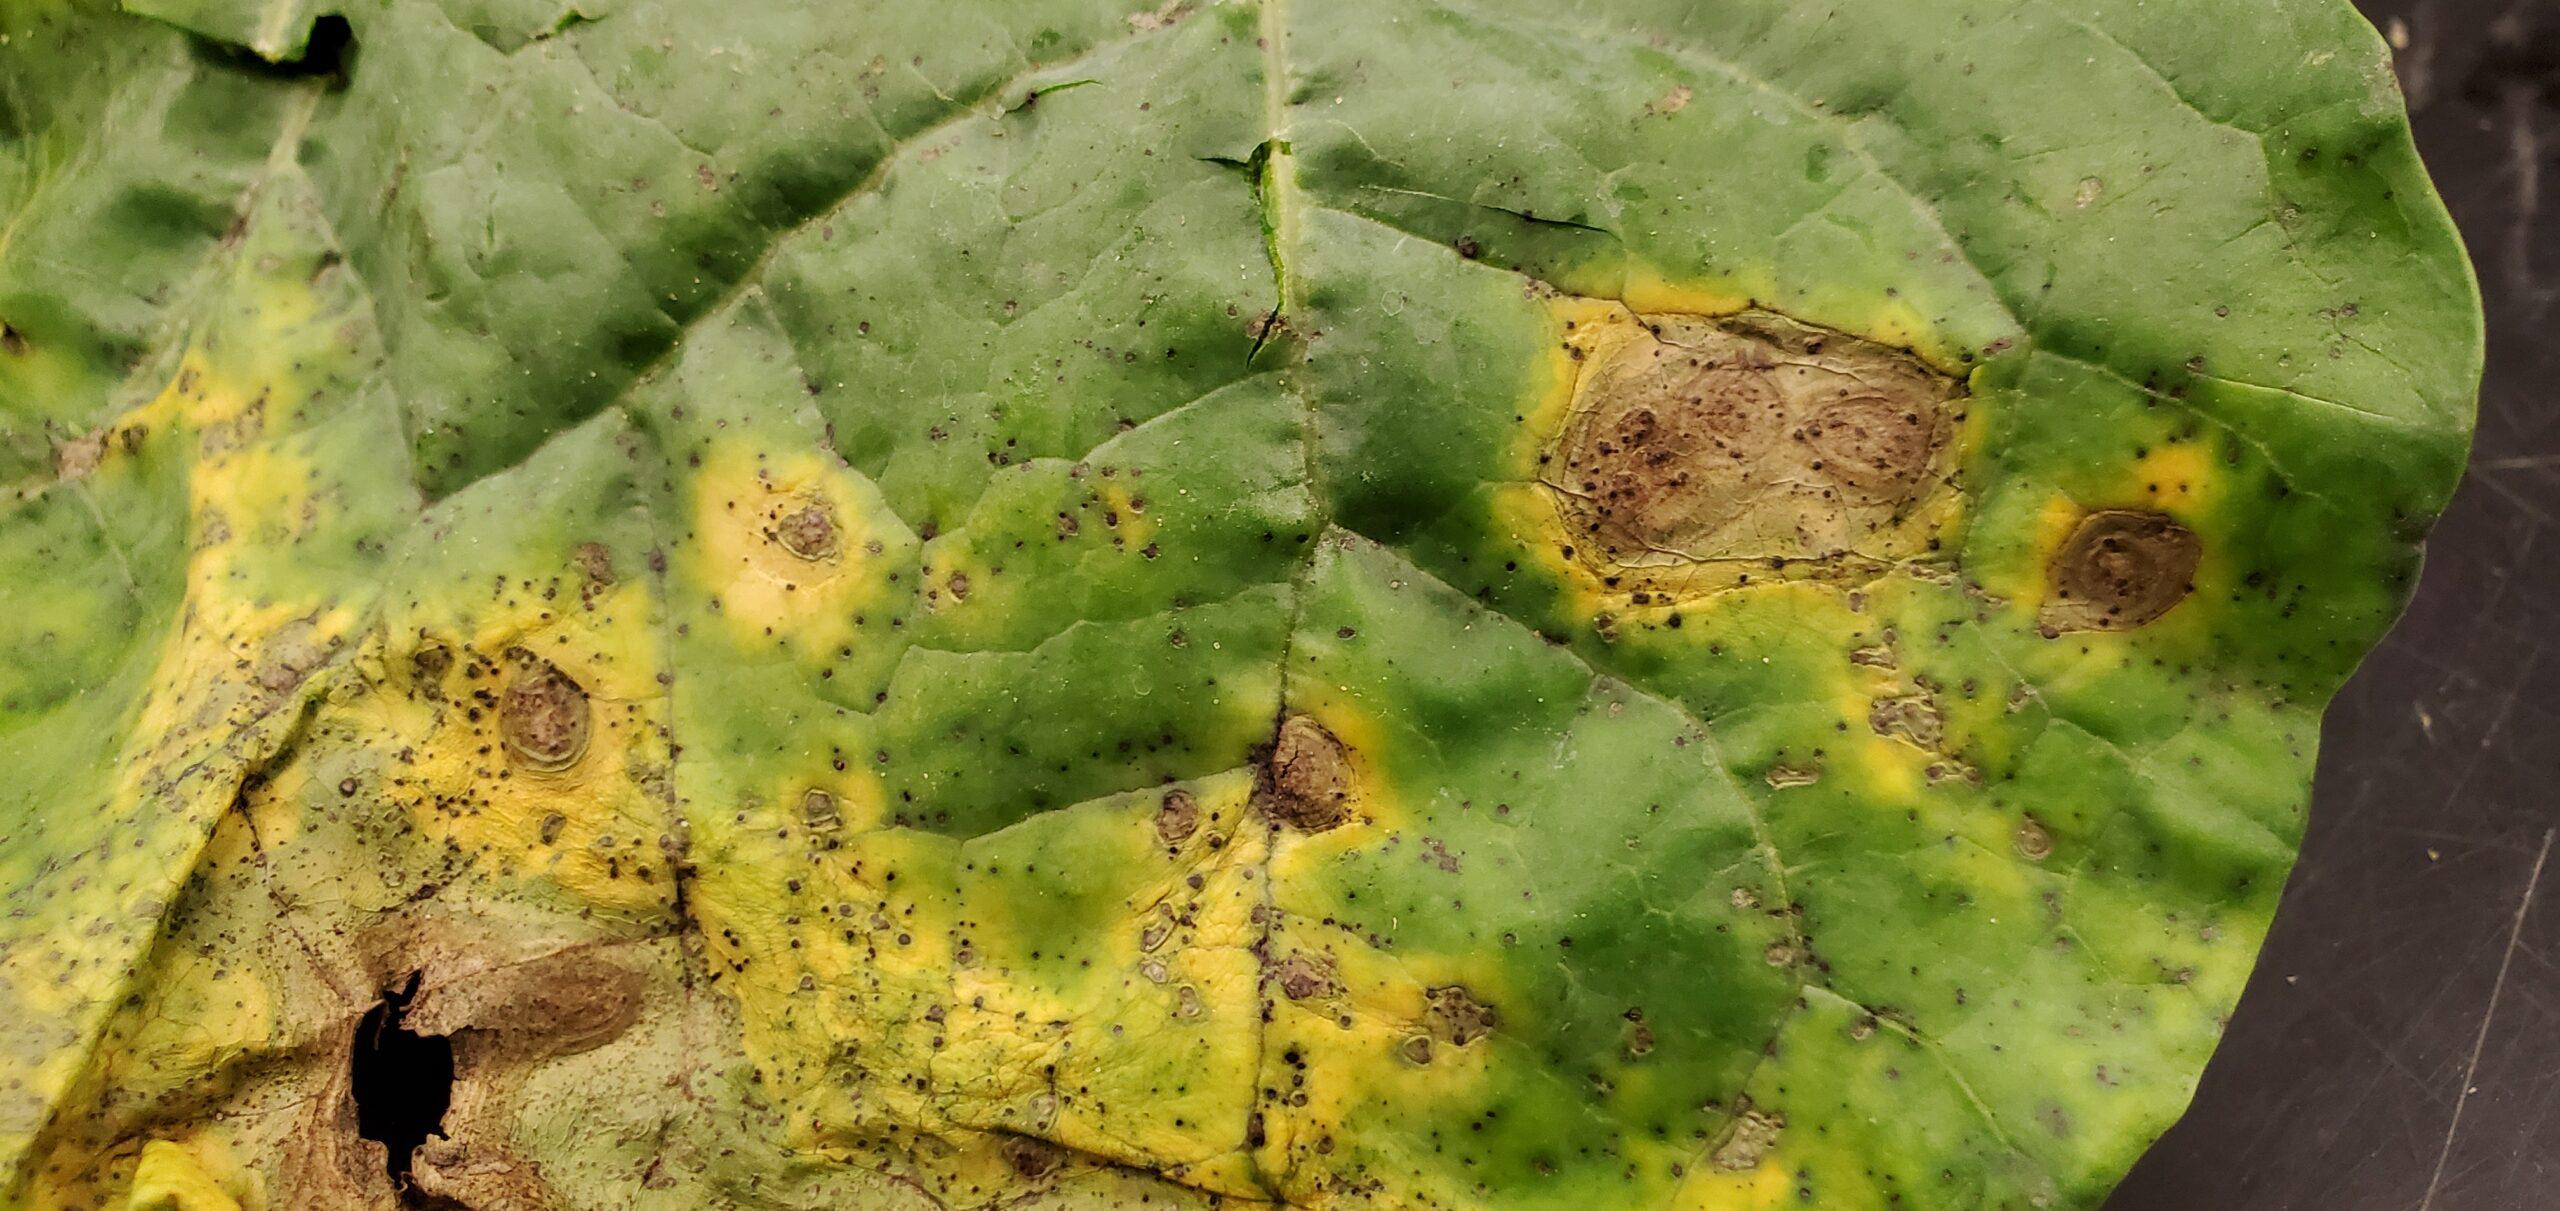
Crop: unknown
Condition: broccoli_broccoli_alternaria_spot